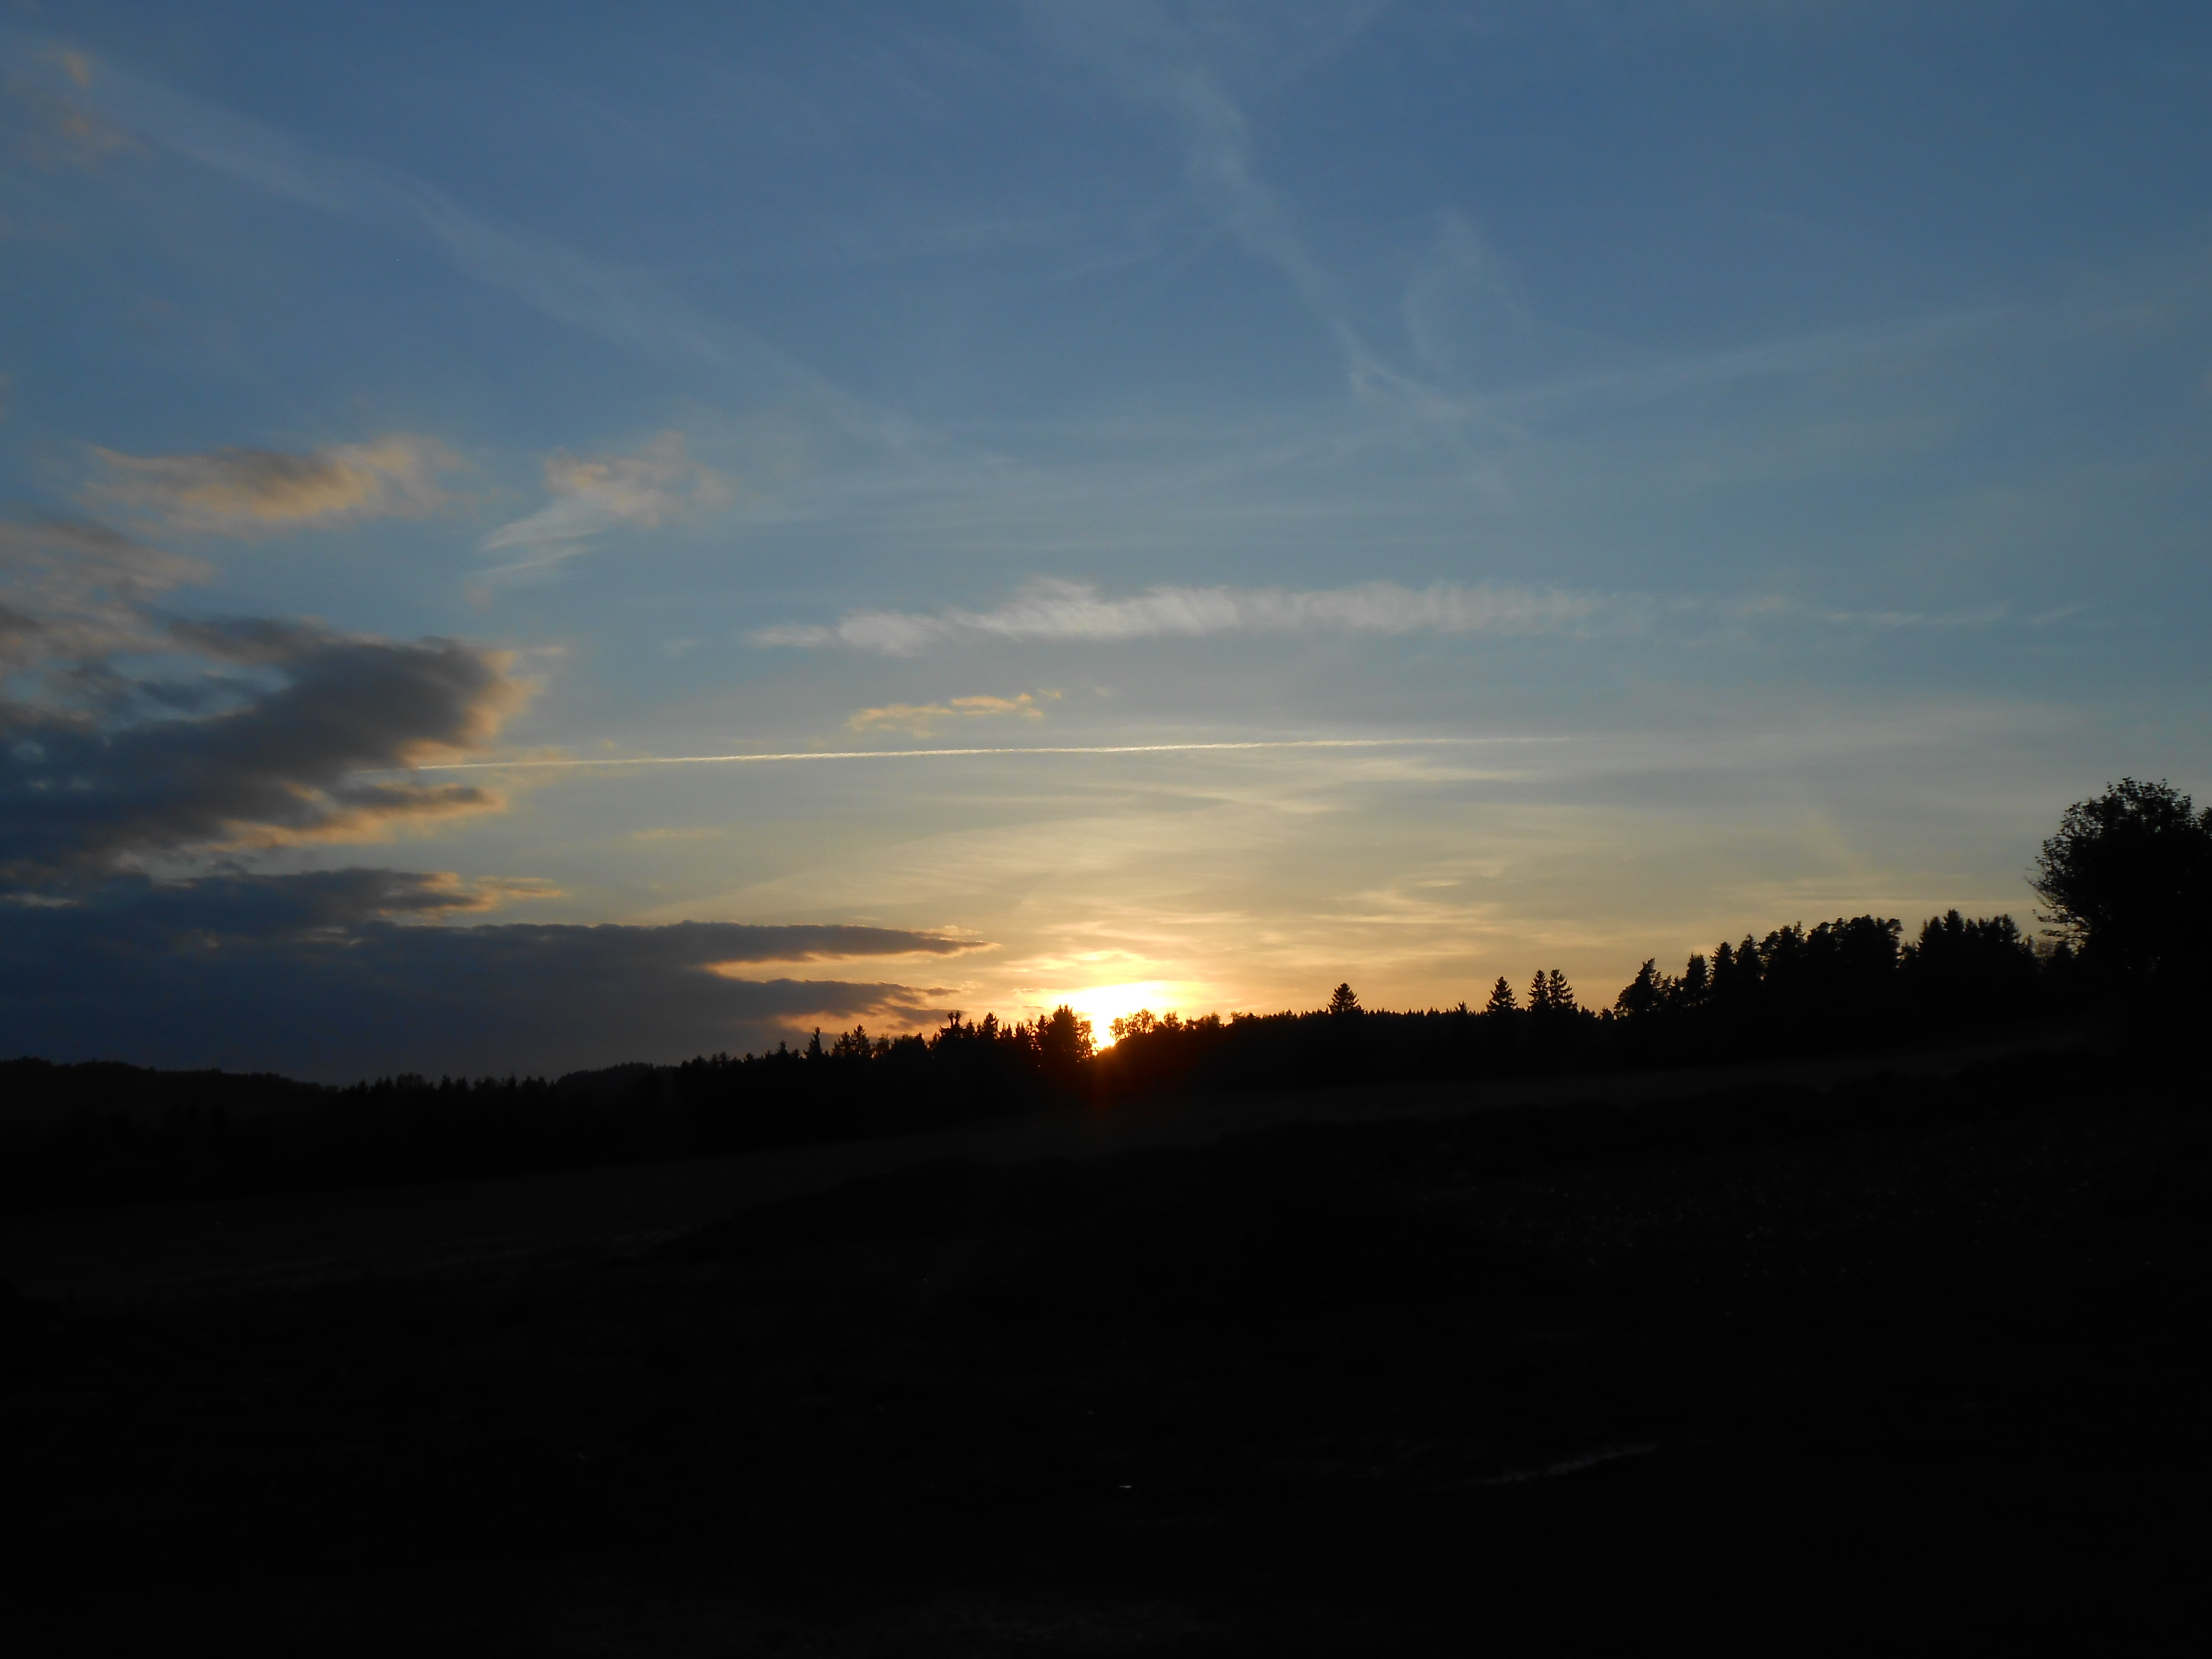
horizon, cloud, sky, sun, sunrise, sunset, field, sunlight, morning, hill, dawn, atmosphere, dusk, evening, heaven, weather, romantic, trees, west, clouds, afterglow, atmospheric phenomenon, red sky at morning, emotive